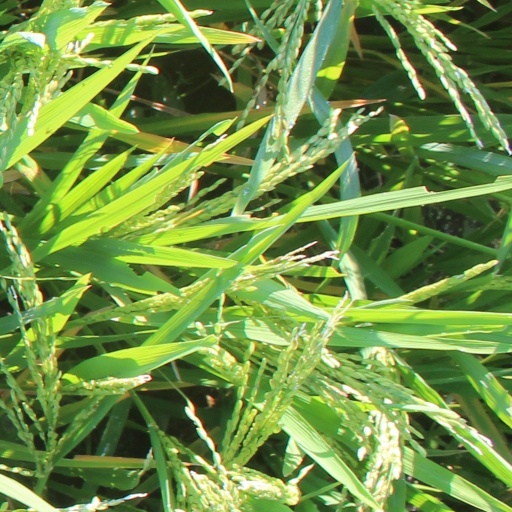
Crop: rice